Afro-Ecuadorians

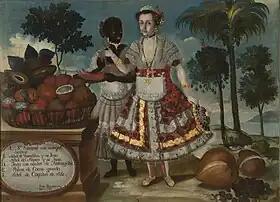
"Portrait of a Quito Matron Lady with Her Black Slave" (1783) "by" Vicente Albán.

Racism, on an individual basis and societally are strongly discriminated against by the "mestizo" and "criollo" populations. As a result, along with lack of government funding and low social mobility poverty affects their community more so than the white and mestizo population of Ecuador. After slavery was abolished in 1851, Africans became marginalized in Ecuador, dominated by the plantation owners.